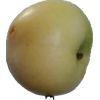
Label: Apple 6